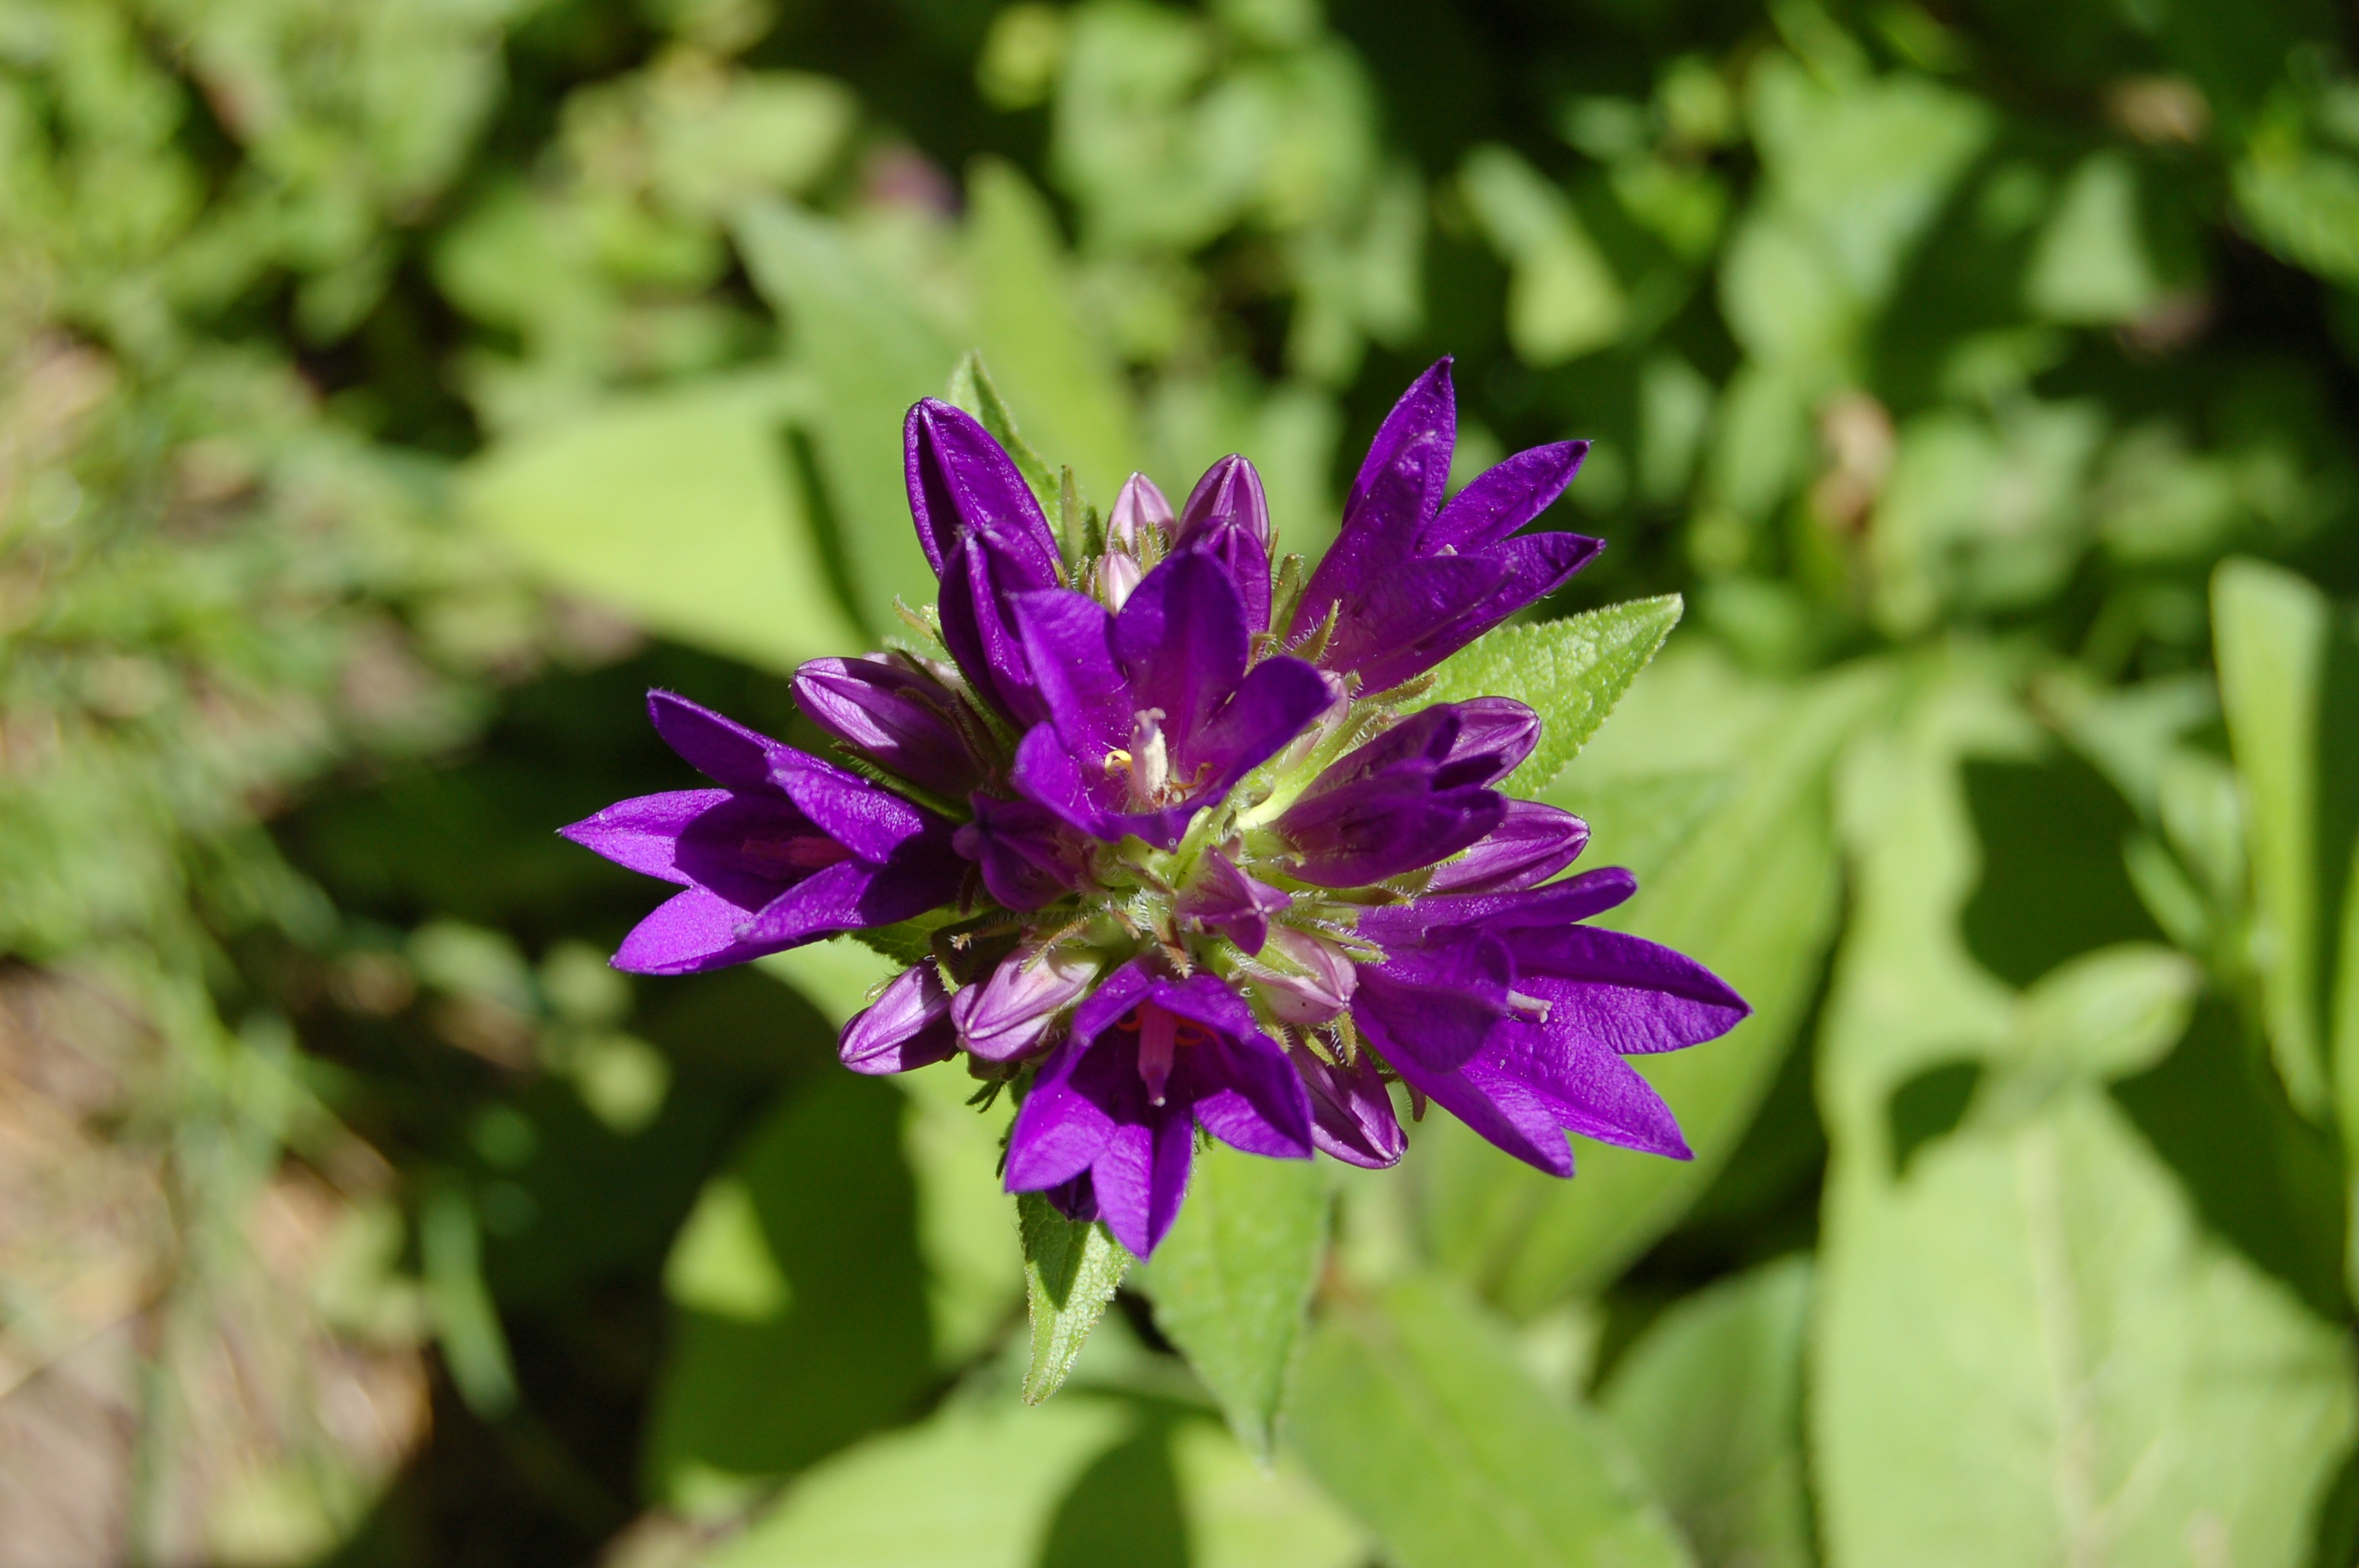
nature, blossom, plant, flower, purple, bloom, botany, garden, close, flora, wildflower, macro photography, flowering plant, bellflower family, annual plant, land plant